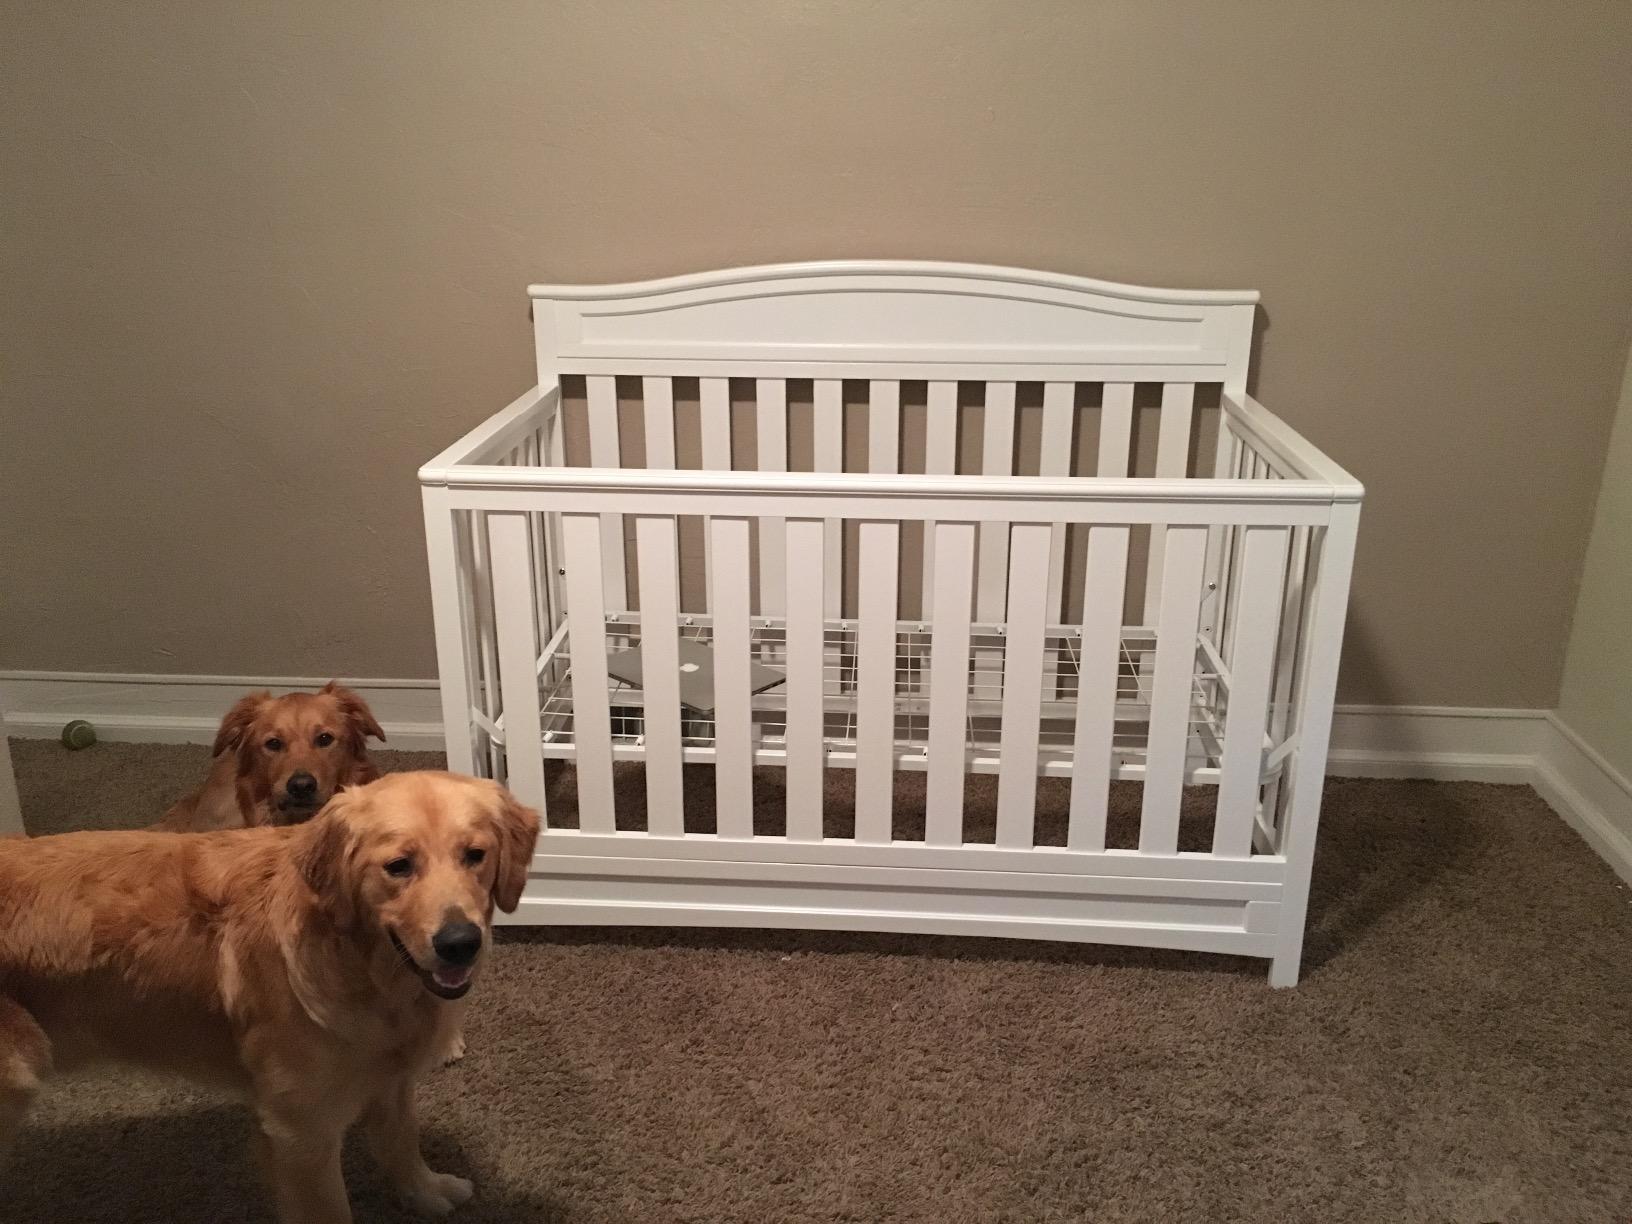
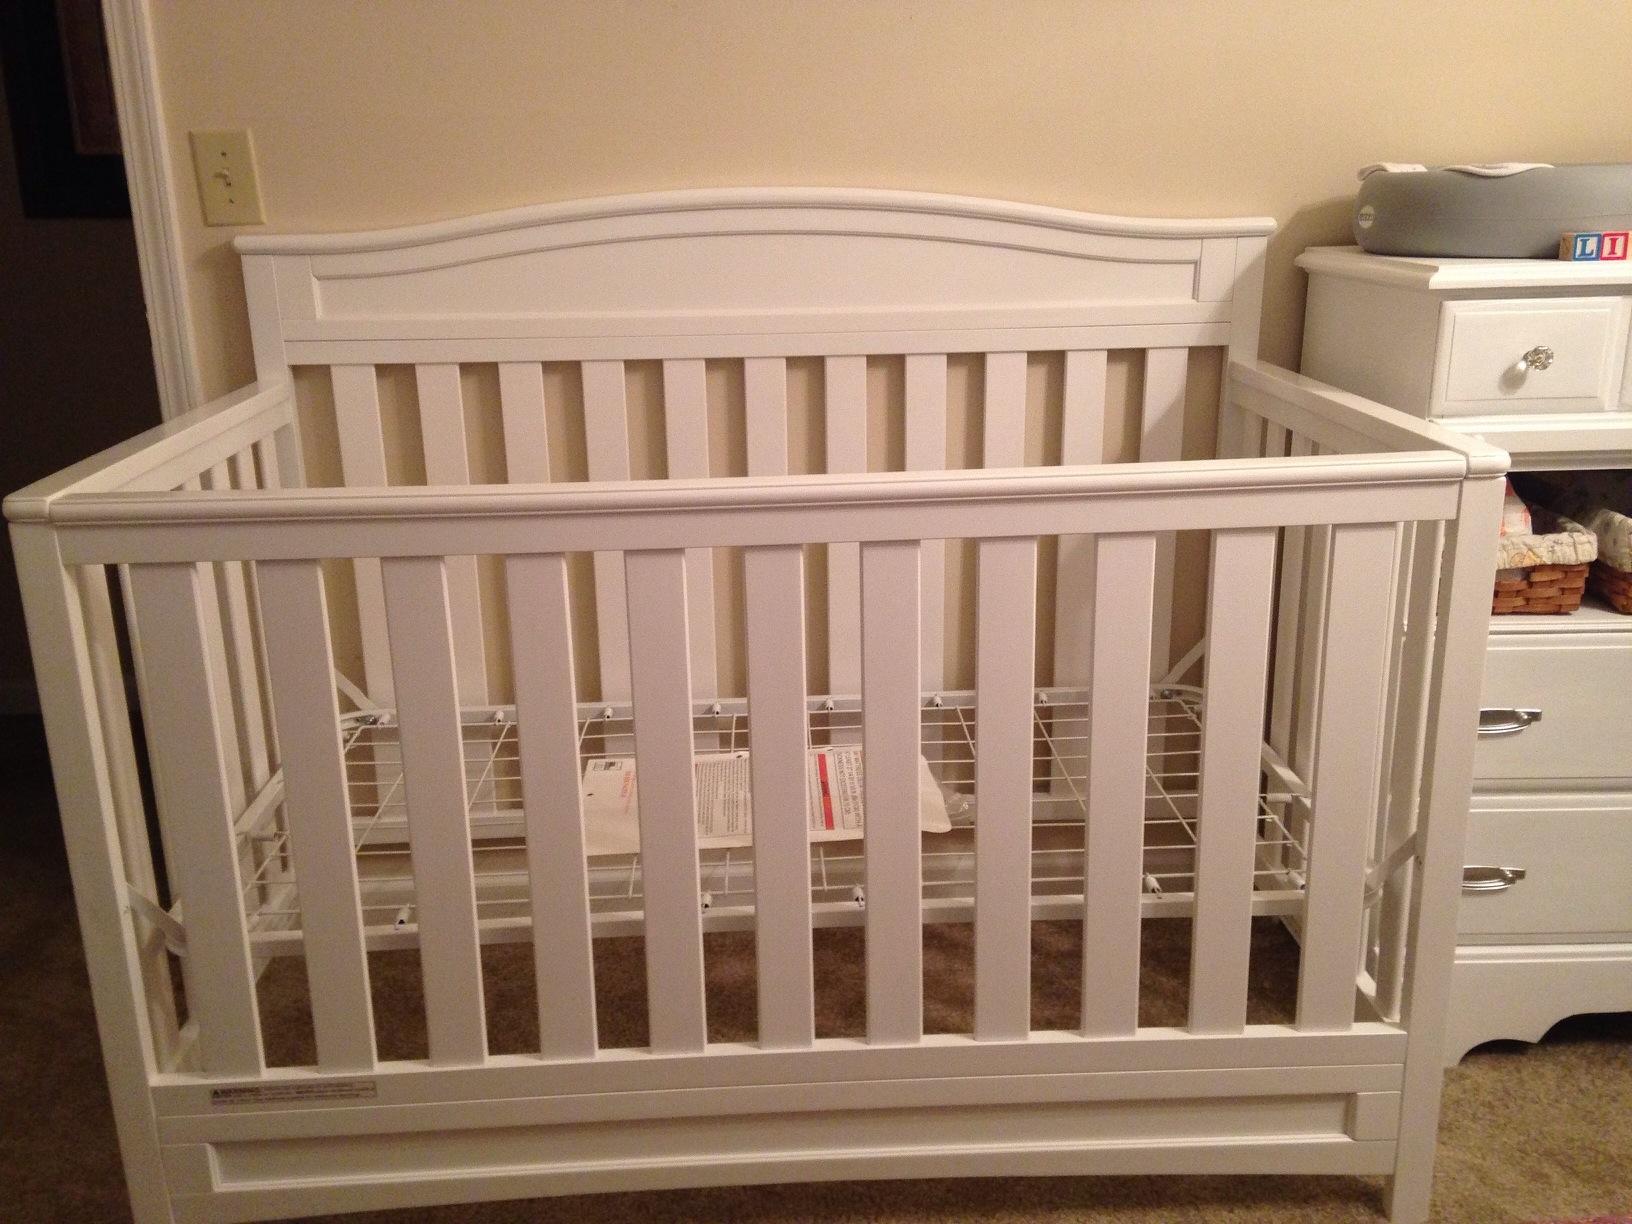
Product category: products_crib
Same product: yes